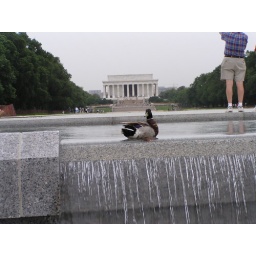
Added this so I could be near Rick P. in the blue shirt pool